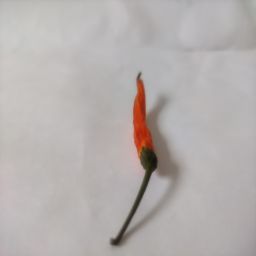
Crop: Chile Pepper
Quality: Dried